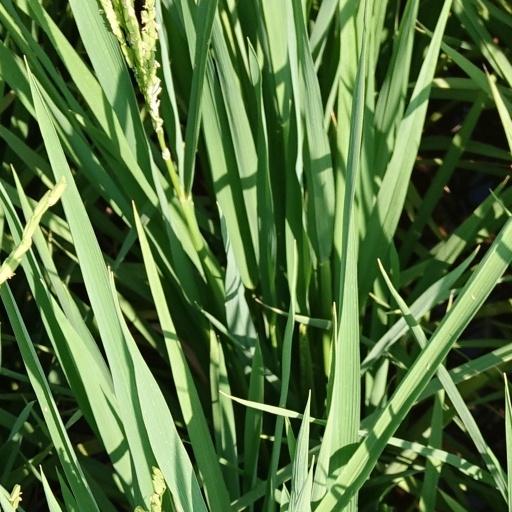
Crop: rice